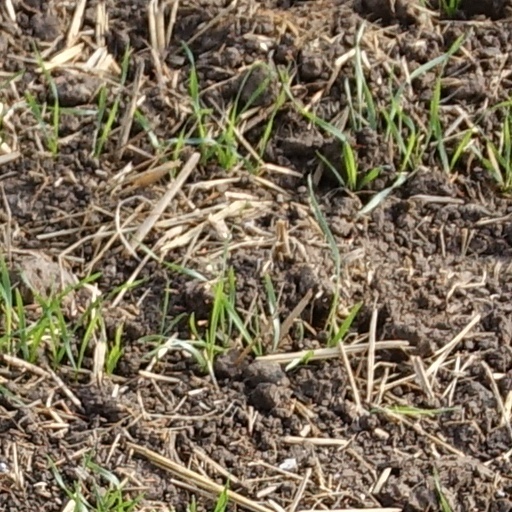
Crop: wheat